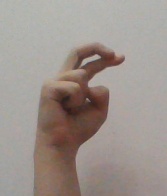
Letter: zay